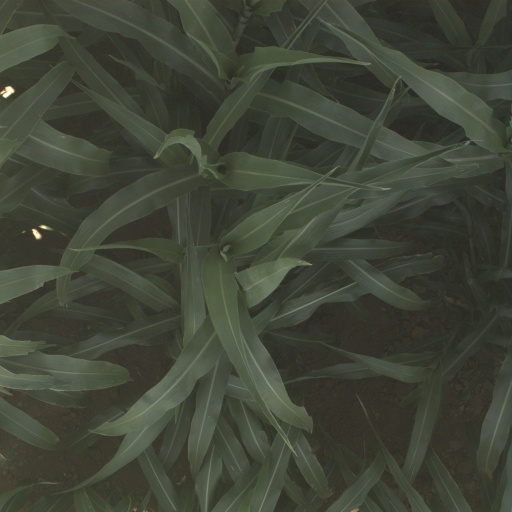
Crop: sorghum